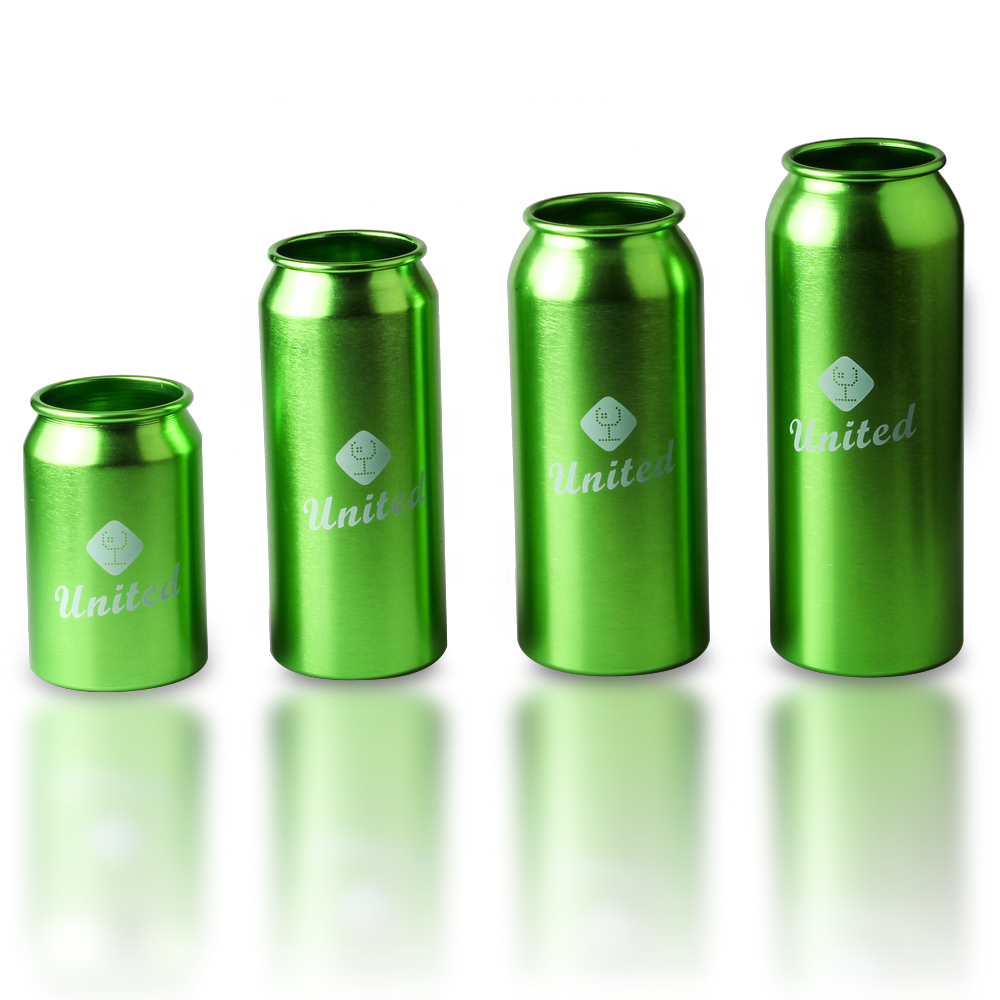
Label: metal